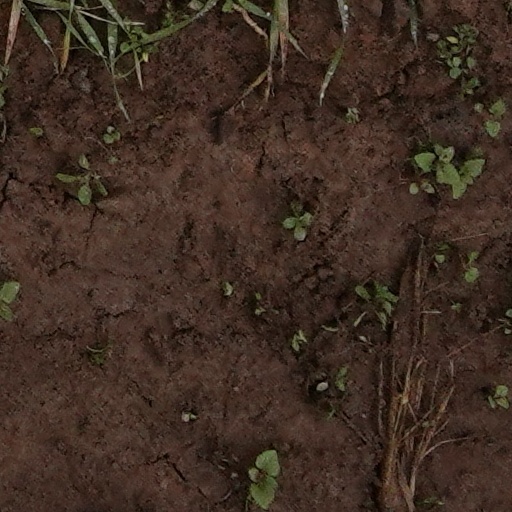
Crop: wheat